Shipley, West Yorkshire

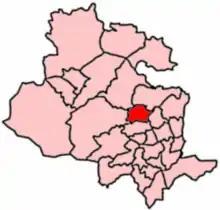
2004 Boundaries of Shipley Ward.

Shipley was historically a township and chapelry in the large ancient parish of Bradford. Shipley Local Board was formed in 1853. Originally the board met at the Sun Hotel near the market. In 1880, it moved to the old Manor House, until it was demolished in 1915. Shipley became a separate civil parish in 1866. In 1894, Shipley Urban District Council was constituted with 15 councillors, and Shipley incorporated the Windhill district, formerly part of Idle. An attempt was made to gain borough status in 1898, but failed. Shipley Town Hall was built in 1932, as part of a scheme to relieve high unemployment during the Great Depression and was opened by the Earl of Harewood. It became the seat of Shipley's administration for the next four decades.